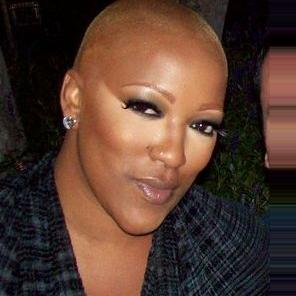
Age: 30